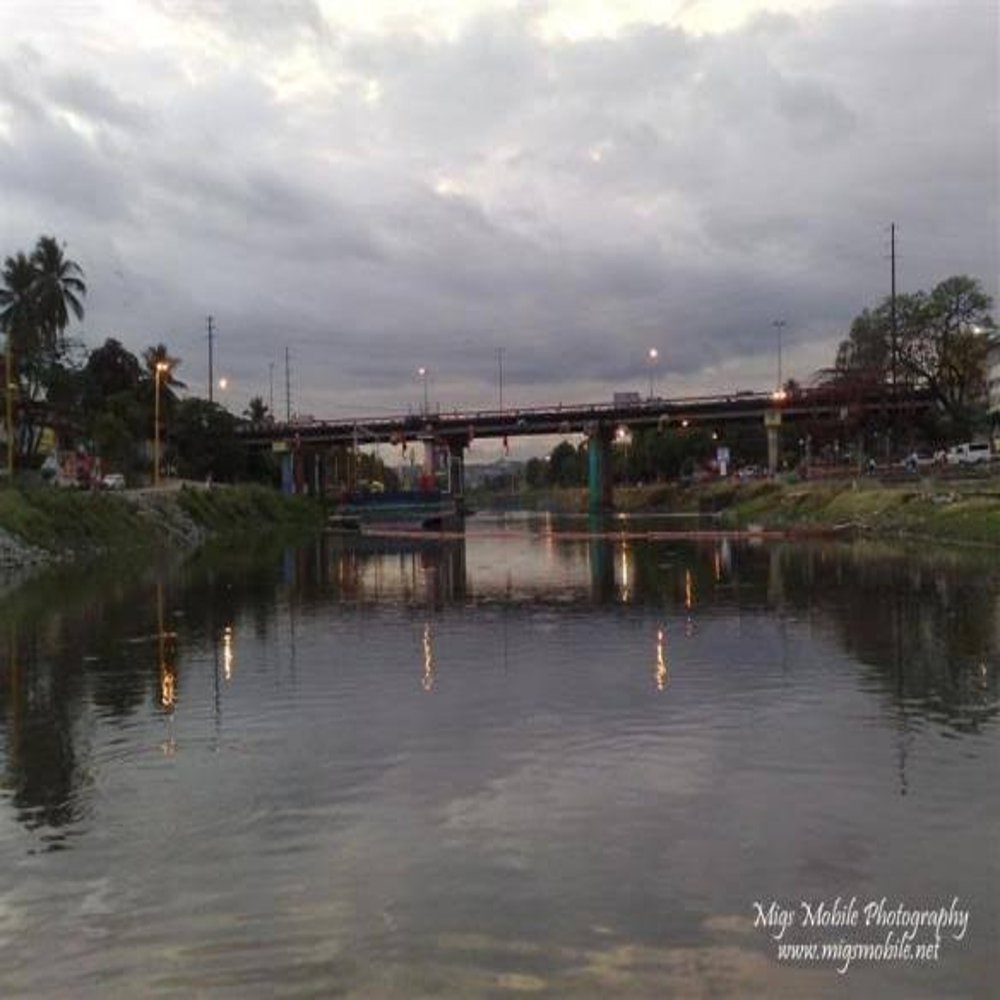
Body of water present: yes
Land polluted: no
Water polluted: no
Pollution percentage: 0%